The Orderly (1961 film)

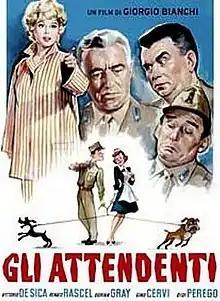

The Orderly is a 1961 Italian comedy film directed by Giorgio Bianchi.